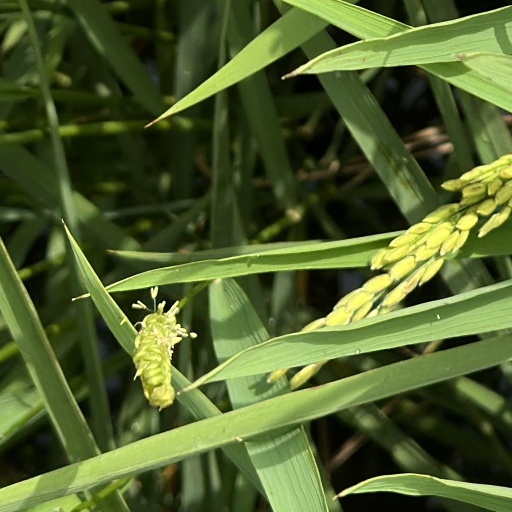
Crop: rice